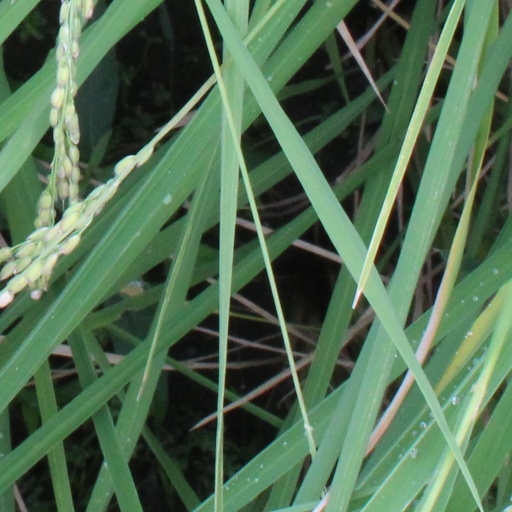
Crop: rice